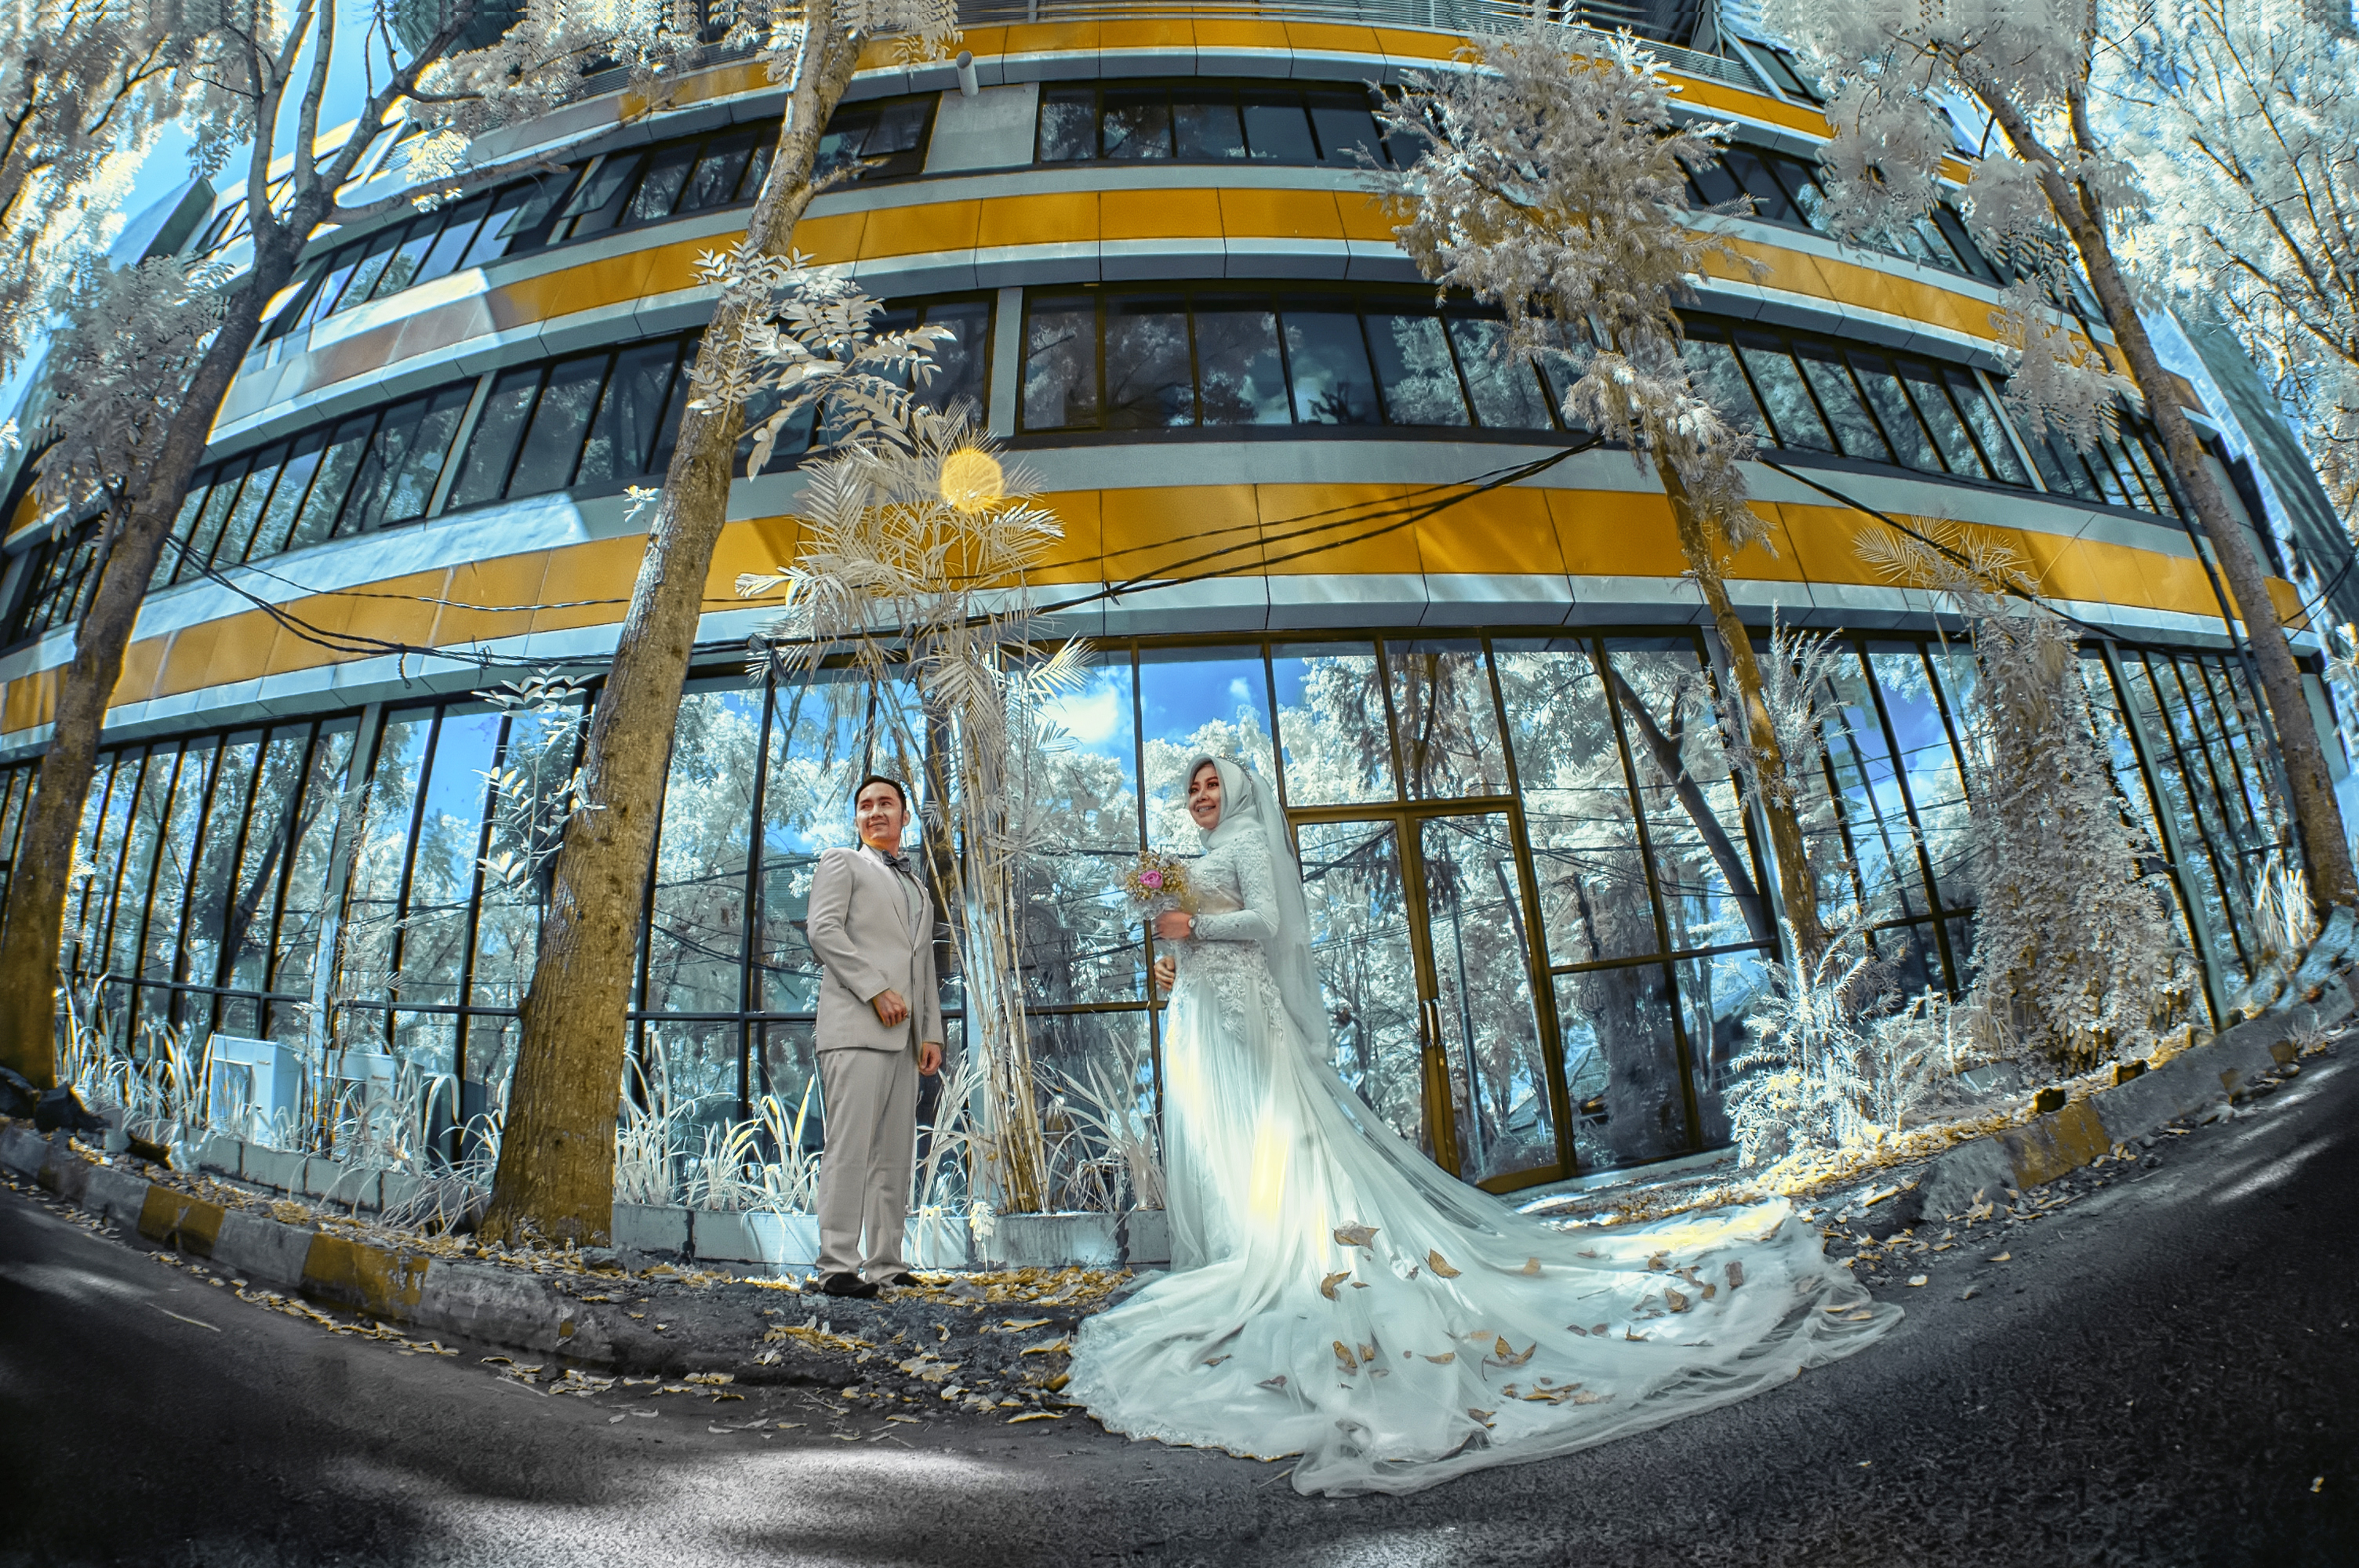
natural, fisheye lens, reflection, photography, architecture, world, tree, vehicle, glass, winter